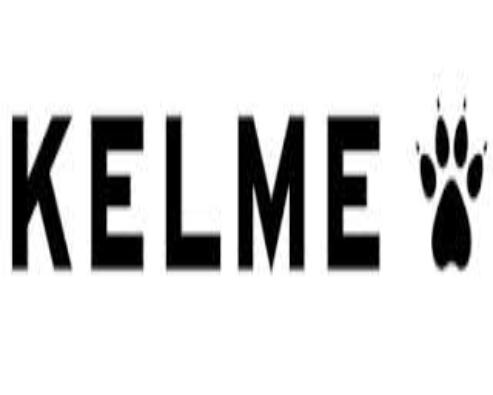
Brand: Kelme
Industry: Sports